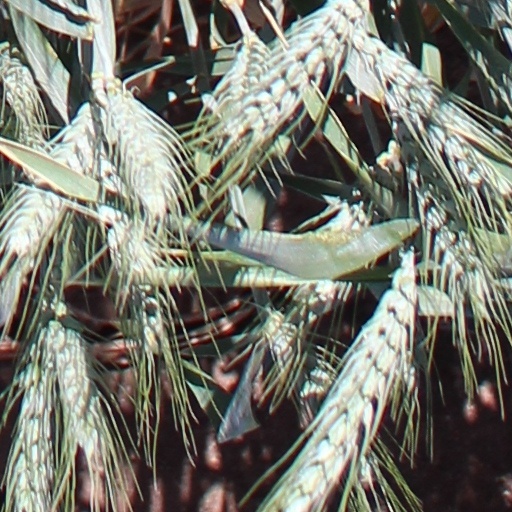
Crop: wheat